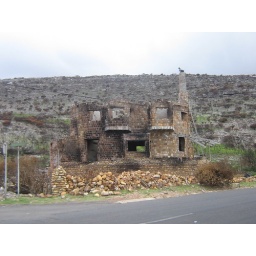
This is the remains of a house gutted by the mountain fires in January 2008.